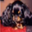
Label: dog